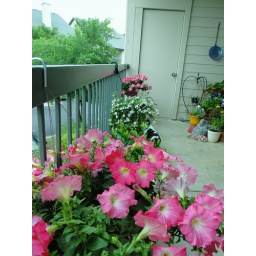
...and the ever elusive and rare, spotted cat tail by the white flowers